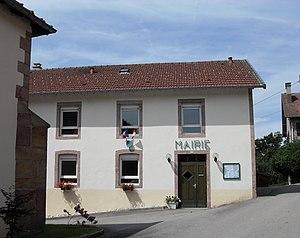
La maire de Rehaupal
Rehaupal est une commune française située dans le département des Vosges en région Grand Est. Elle fait partie de la Communauté de communes des Hautes Vosges.